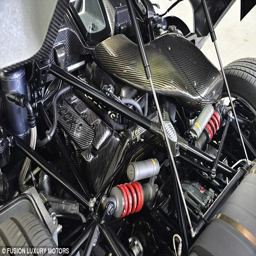
the car 's engine has a maximum speed of 250mph